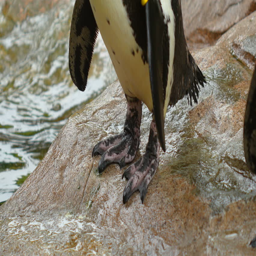
player standing at the pool